Khalid Boutaïb

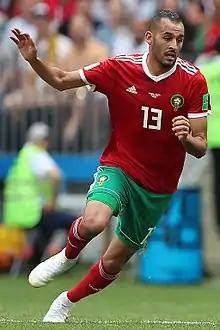
Boutaib playing for Morocco at the 2018 FIFA World Cup

Khalid Boutaïb (born 24 April 1987) is a professional footballer who plays as a striker for Ligue 2 club Pau. Born in France, he represented Morocco at international level.